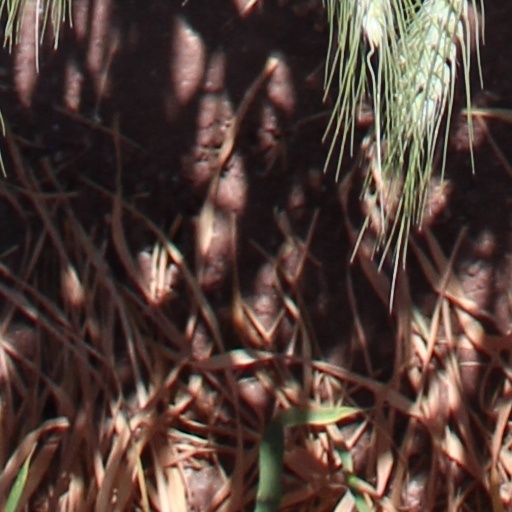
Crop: wheat